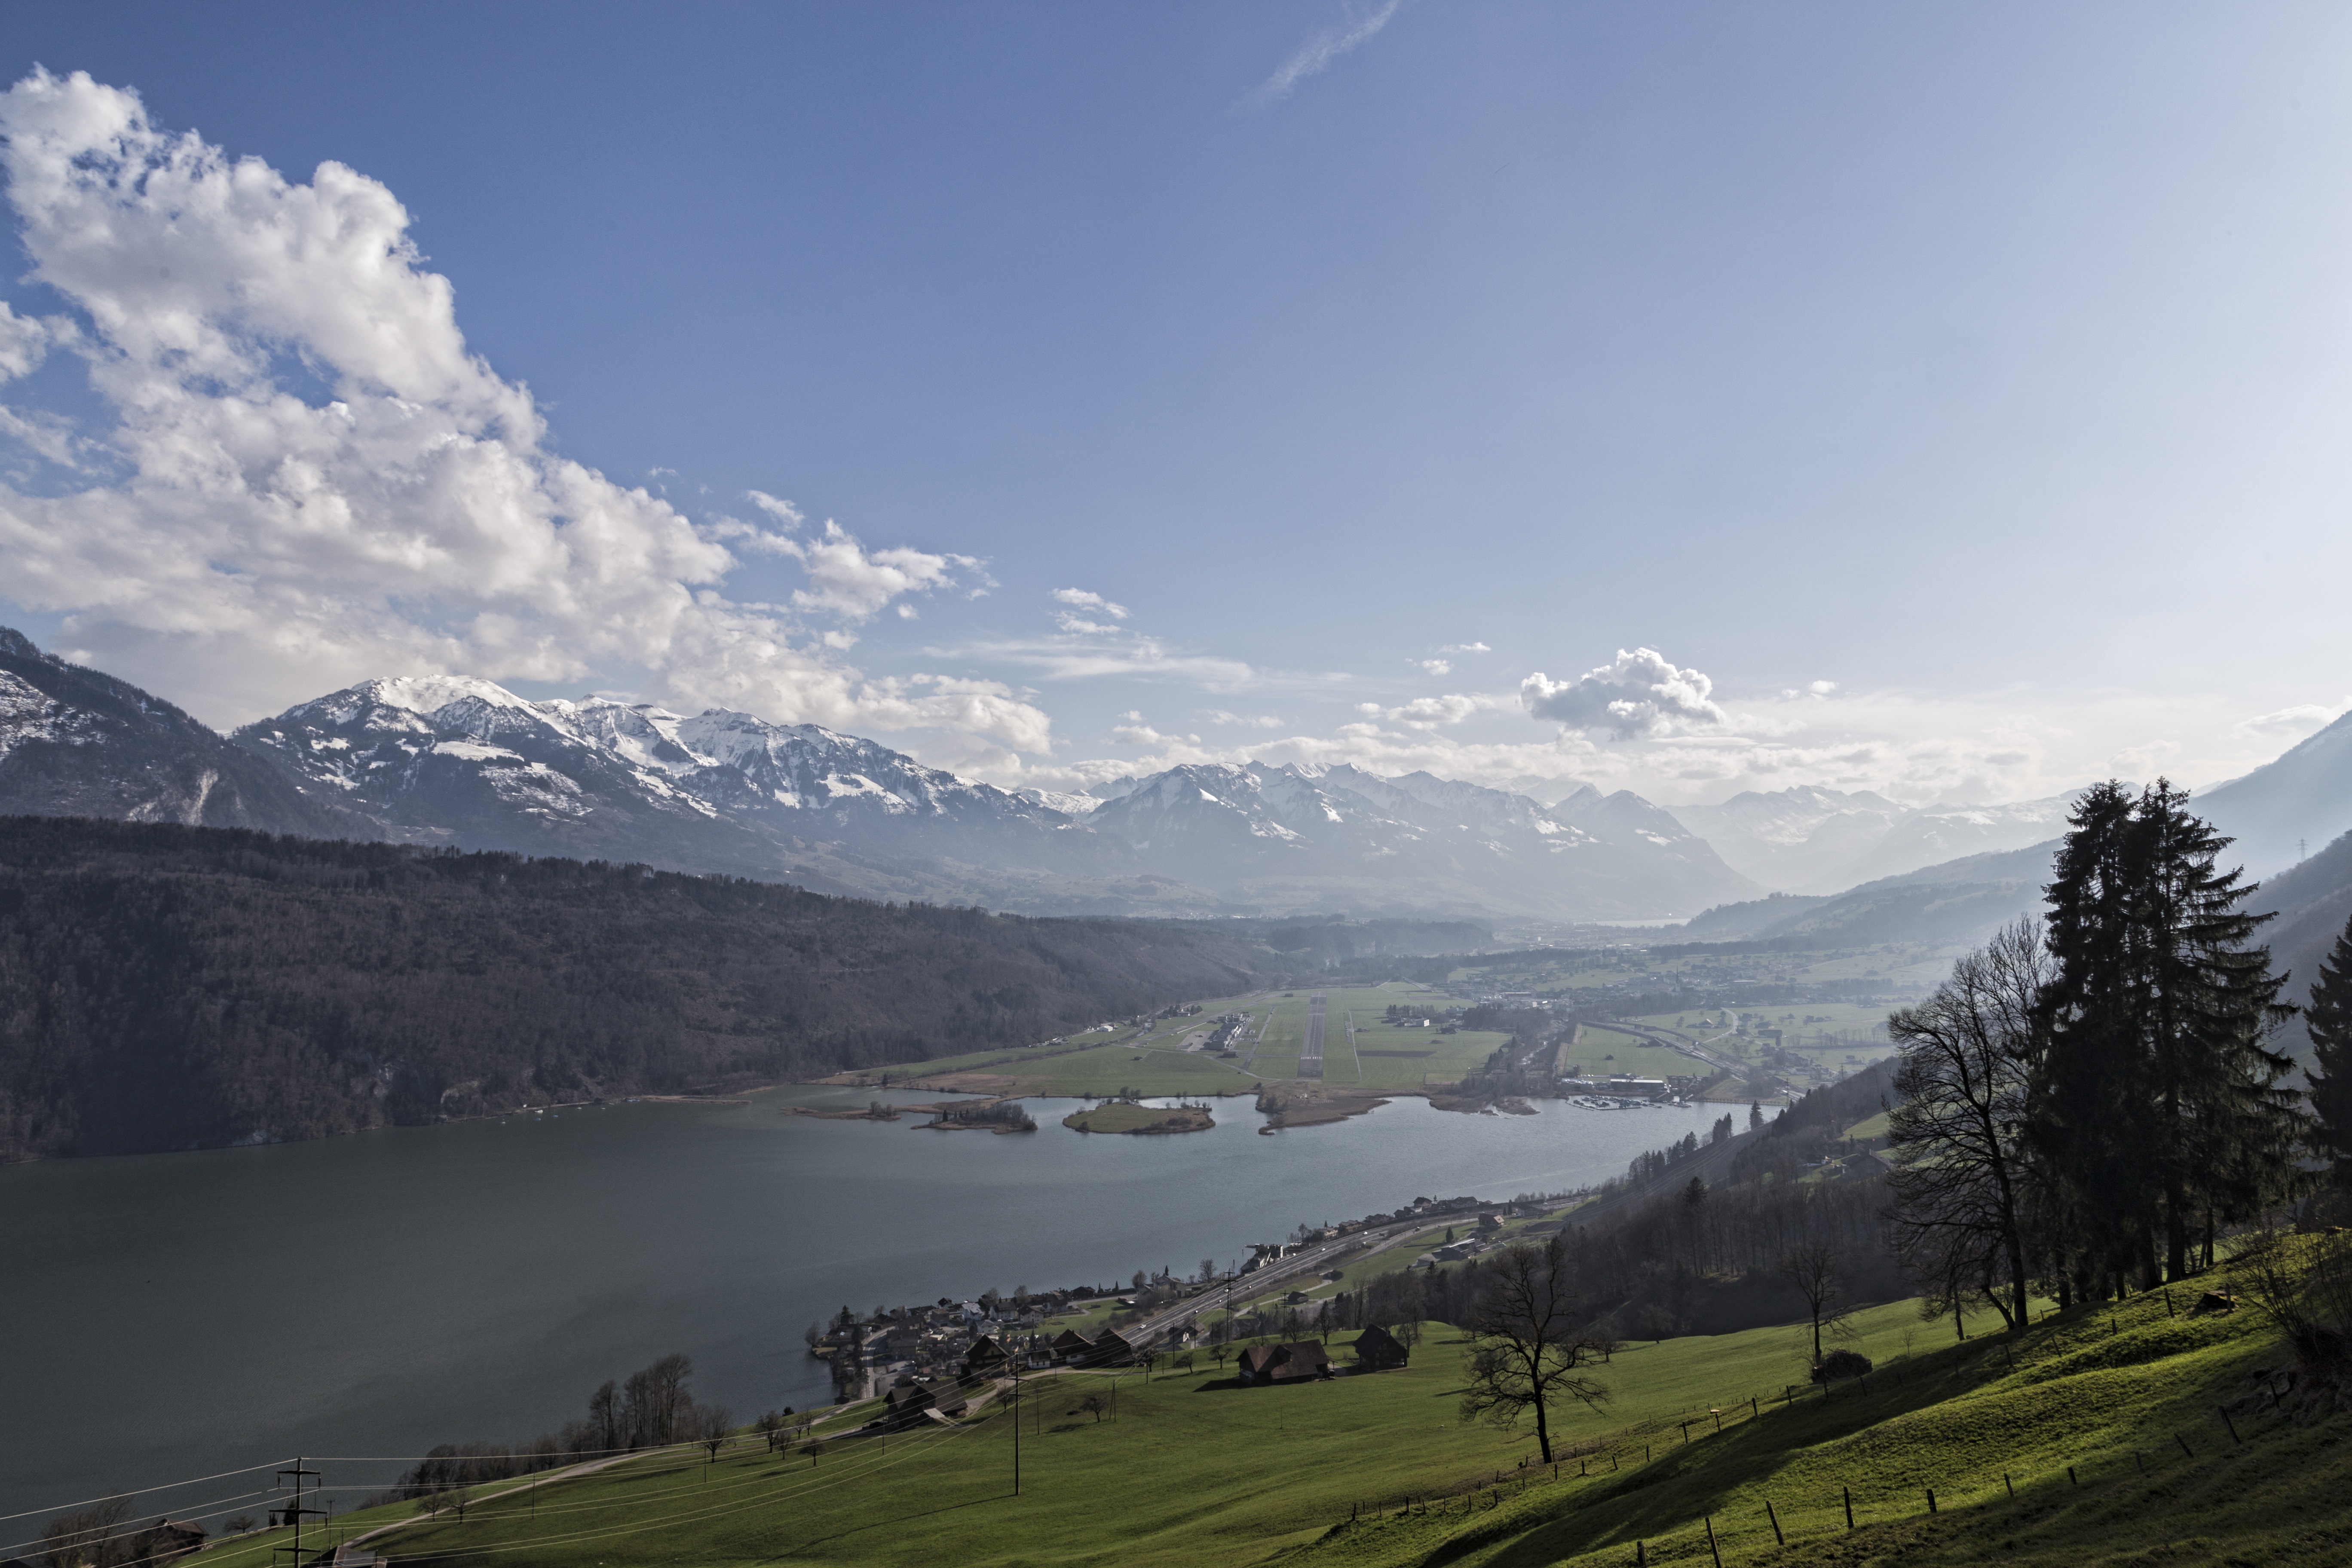
landscape, nature, mountain, cloud, sunset, morning, hill, lake, valley, mountain range, fjord, reservoir, highland, ridge, alps, plateau, fell, loch, abendstimmung, evening sky, landform, mountain pass, geographical feature, atmospheric phenomenon, mountainous landforms, alpnachersee